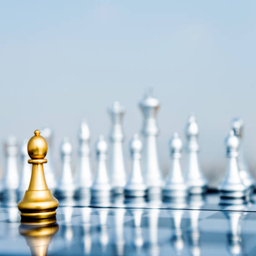
a large group of chess pieces